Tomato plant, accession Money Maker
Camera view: vertical (180 deg); turntable rotation: 0 degrees
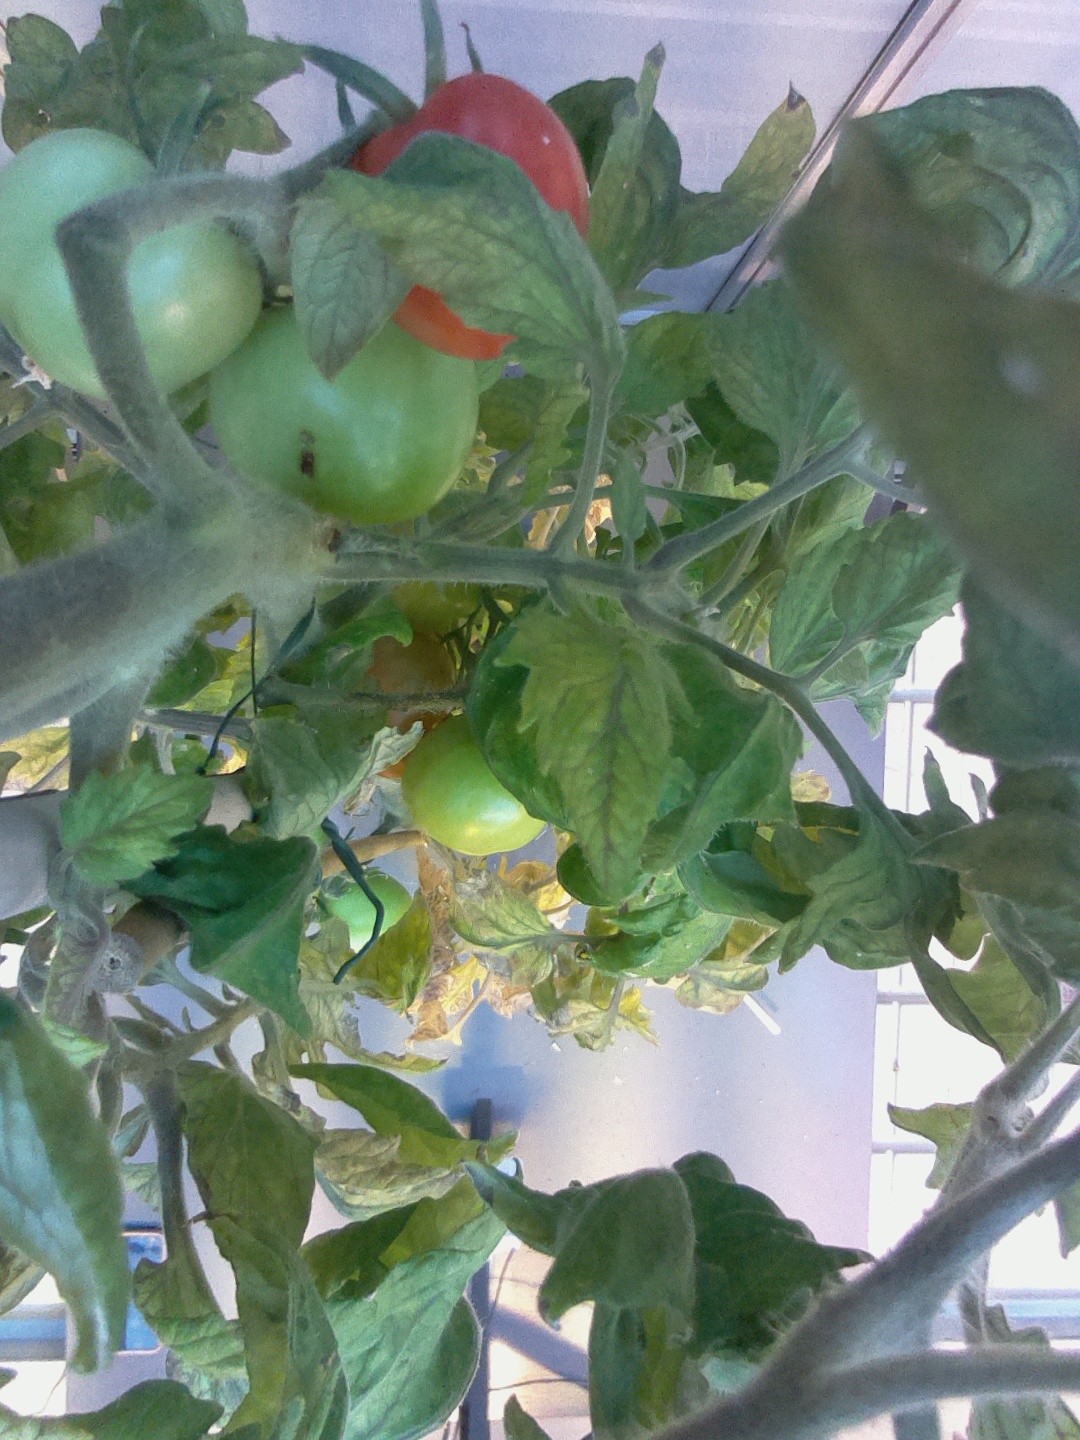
BBCH growth stage 81: 10%-20% of fruits show typical fully ripe color